Marie Anne Lenormand

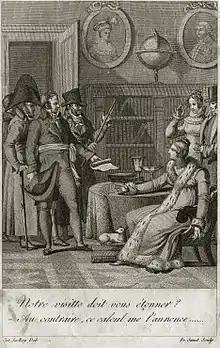
Arrest engraving of Marie-Anne Lenormand from the book frontispiece of "Les Souvenirs prophétiques d'une sibylle sur les causes secrètes de son arrestation" (The Prophetic Memories of a Sibyl on the Secret Causes of Her Arrest), Paris, 11 December 1809, by Mademoiselle Marie Anne Le Normand.

Lenormand claimed to have given cartomantic advice to many famous persons, among them leaders of the French Revolution (Marat, Robespierre and St-Just), Empress Josephine and Tsar Alexander I. She was active for more than 40 years.